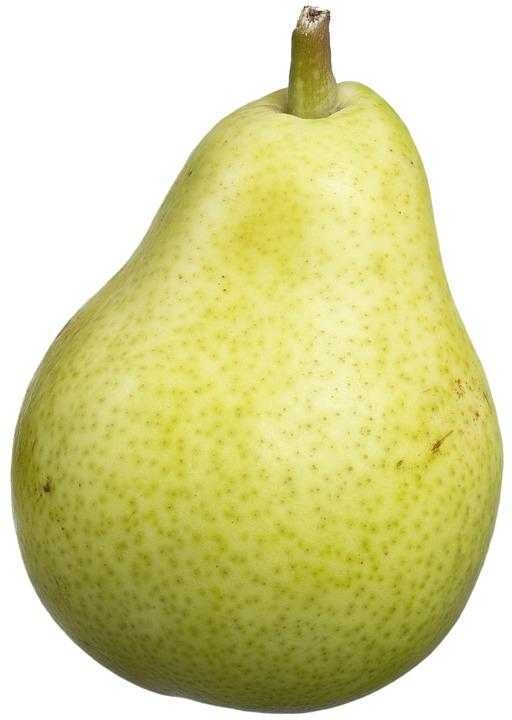
Label: Pear